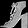
Label: Sandal